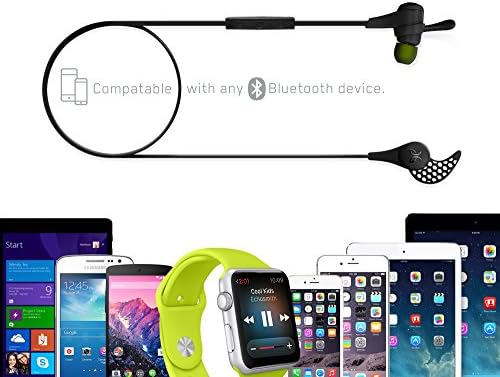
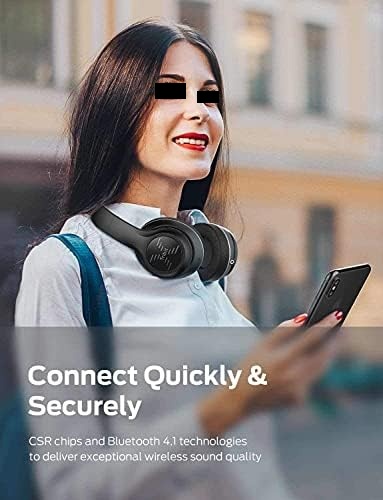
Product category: headphones
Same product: no